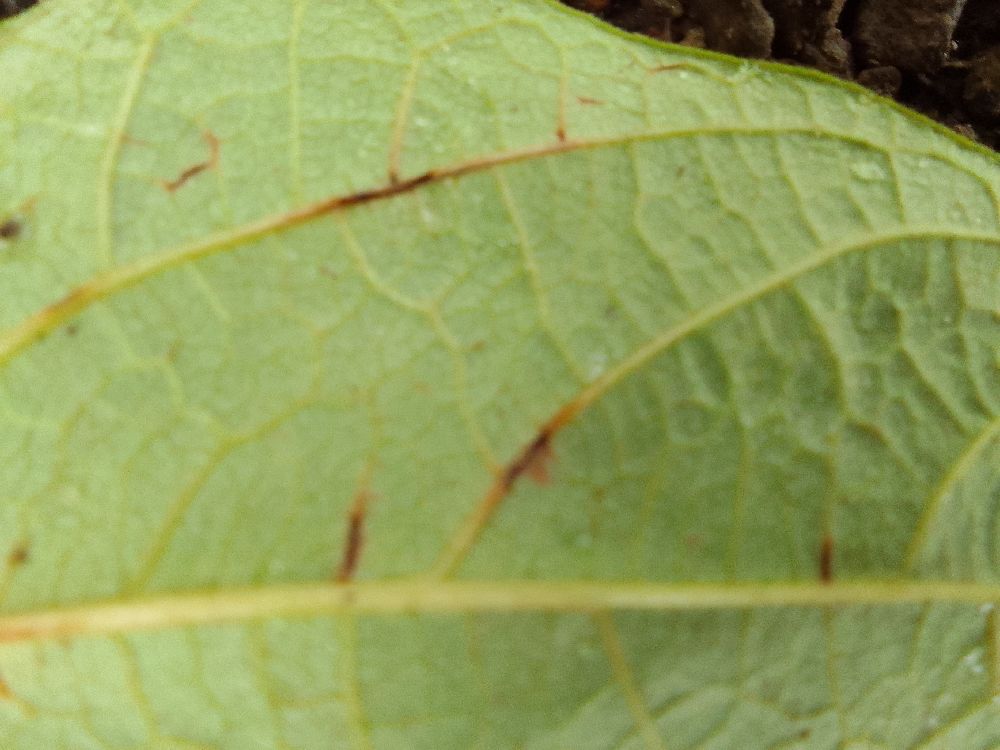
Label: anthracnose